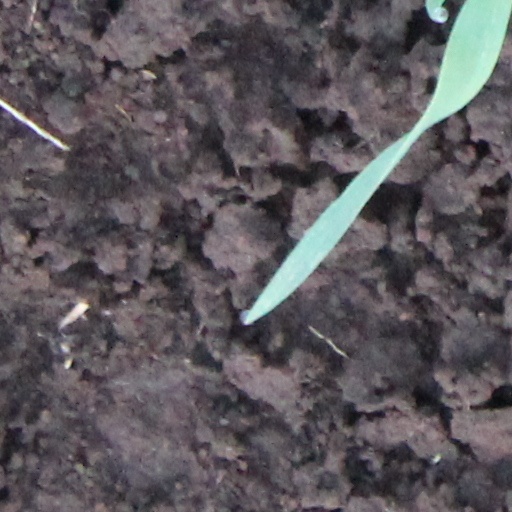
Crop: wheat